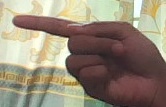
ASL sign: G